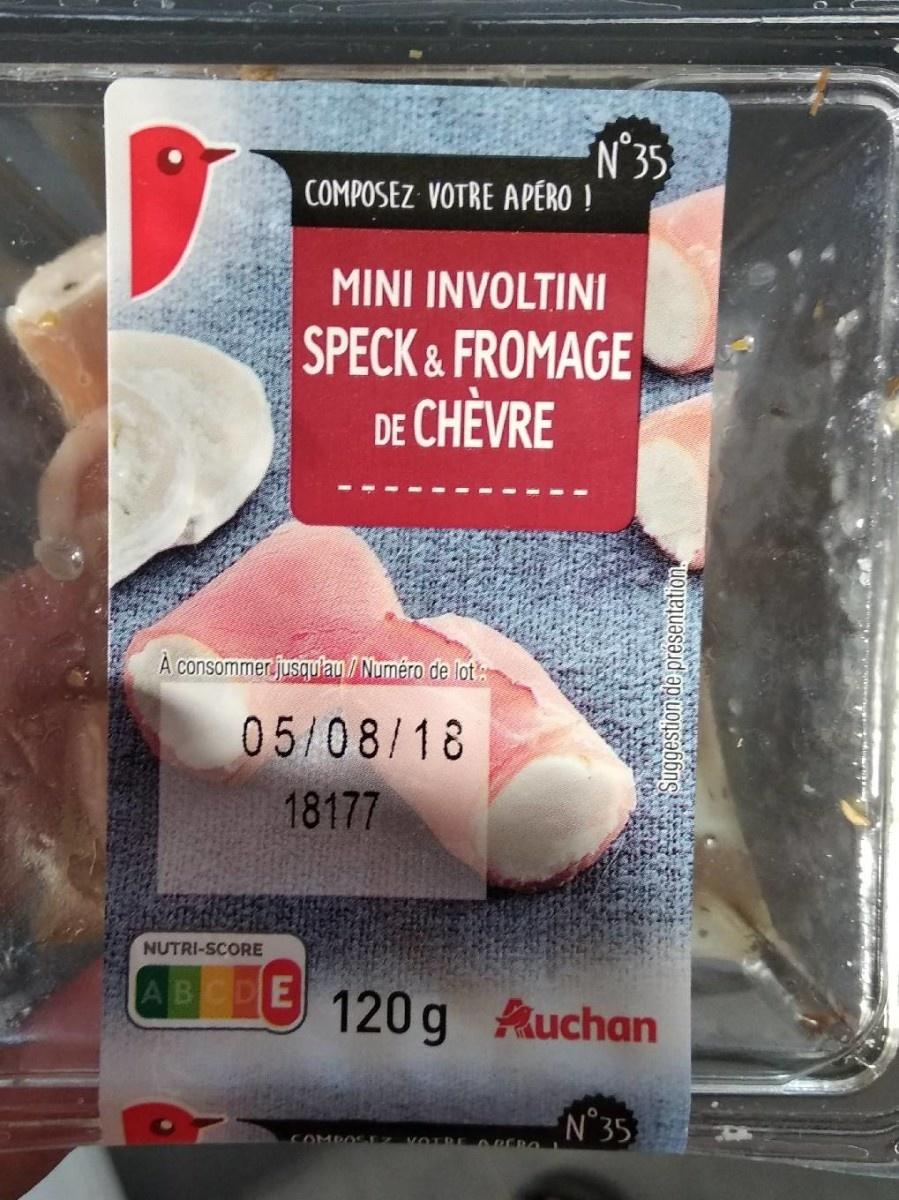
Nutri-Score label: nutriscore-e